Atmosphere of Earth

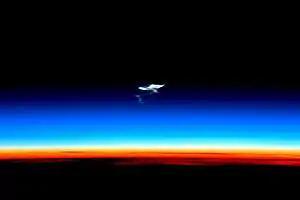
Afterglow of the troposphere (orange), the stratosphere (blue) and the mesosphere (dark) at which atmospheric entry begins, leaving smoke trails, such as in this case of a spacecraft reentry

The mesosphere is the third highest layer of Earth's atmosphere, occupying the region above the stratosphere and below the thermosphere. It extends from the stratopause at an altitude of about to the mesopause at above sea level. Temperatures drop with increasing altitude to the mesopause that marks the top of this middle layer of the atmosphere. It is the coldest place on Earth and has an average temperature around . Because the atmosphere absorbs sound waves at a rate that is proportional to the square of the frequency, audible sounds from the ground do not reach the mesosphere. Infrasonic waves can reach this altitude, but they are difficult to emit at a high power level.